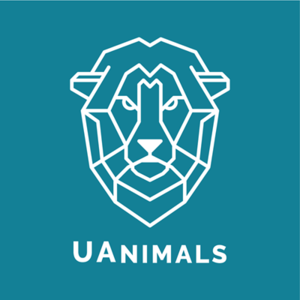
UAnimals
UAnimaux est un mouvement humaniste panukrainien qui se bat pour les droits des animaux.